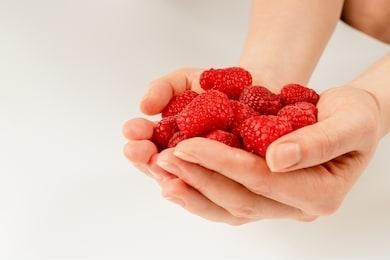
Label: raspberry